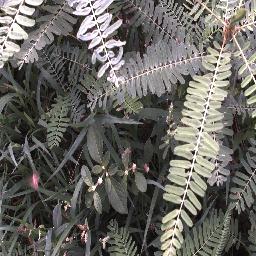
Label: negative